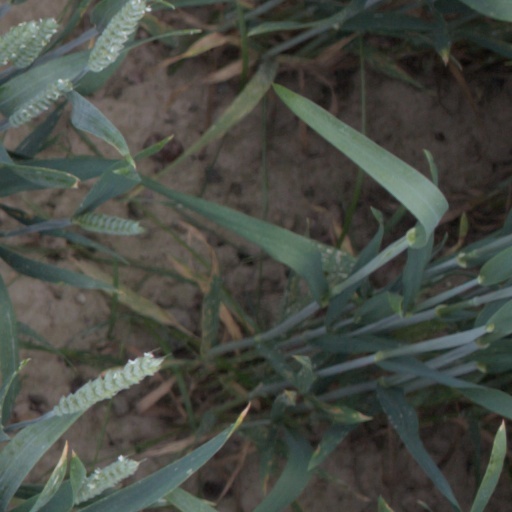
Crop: wheat